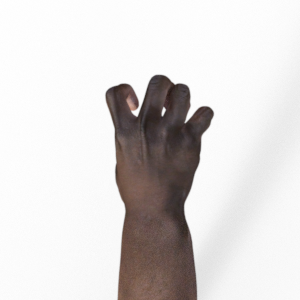
Label: rock